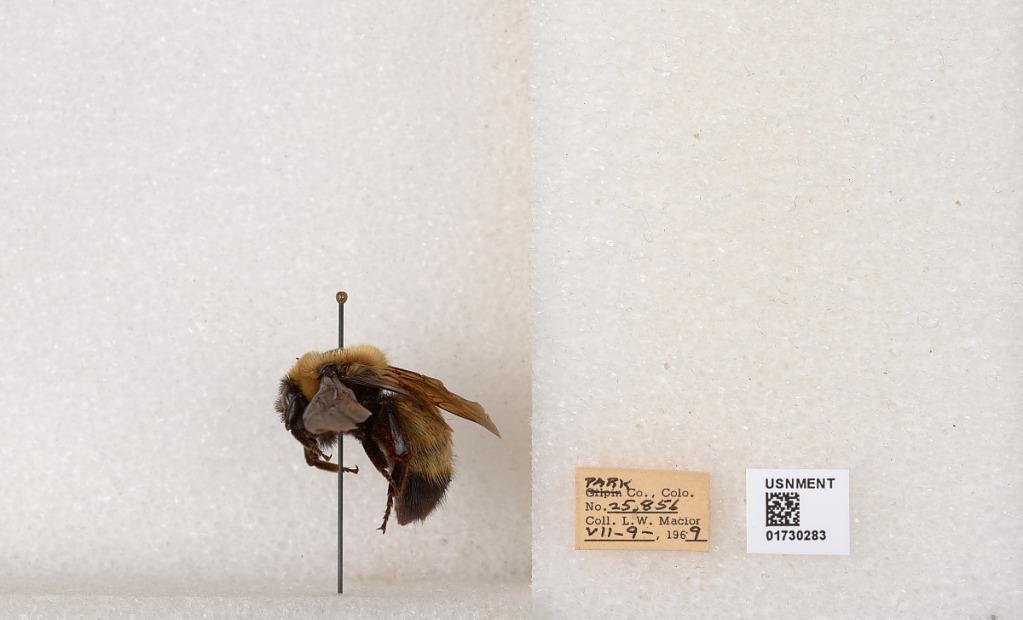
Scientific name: Bombus (Bombus) nevadensis Cresson